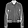
Label: Coat